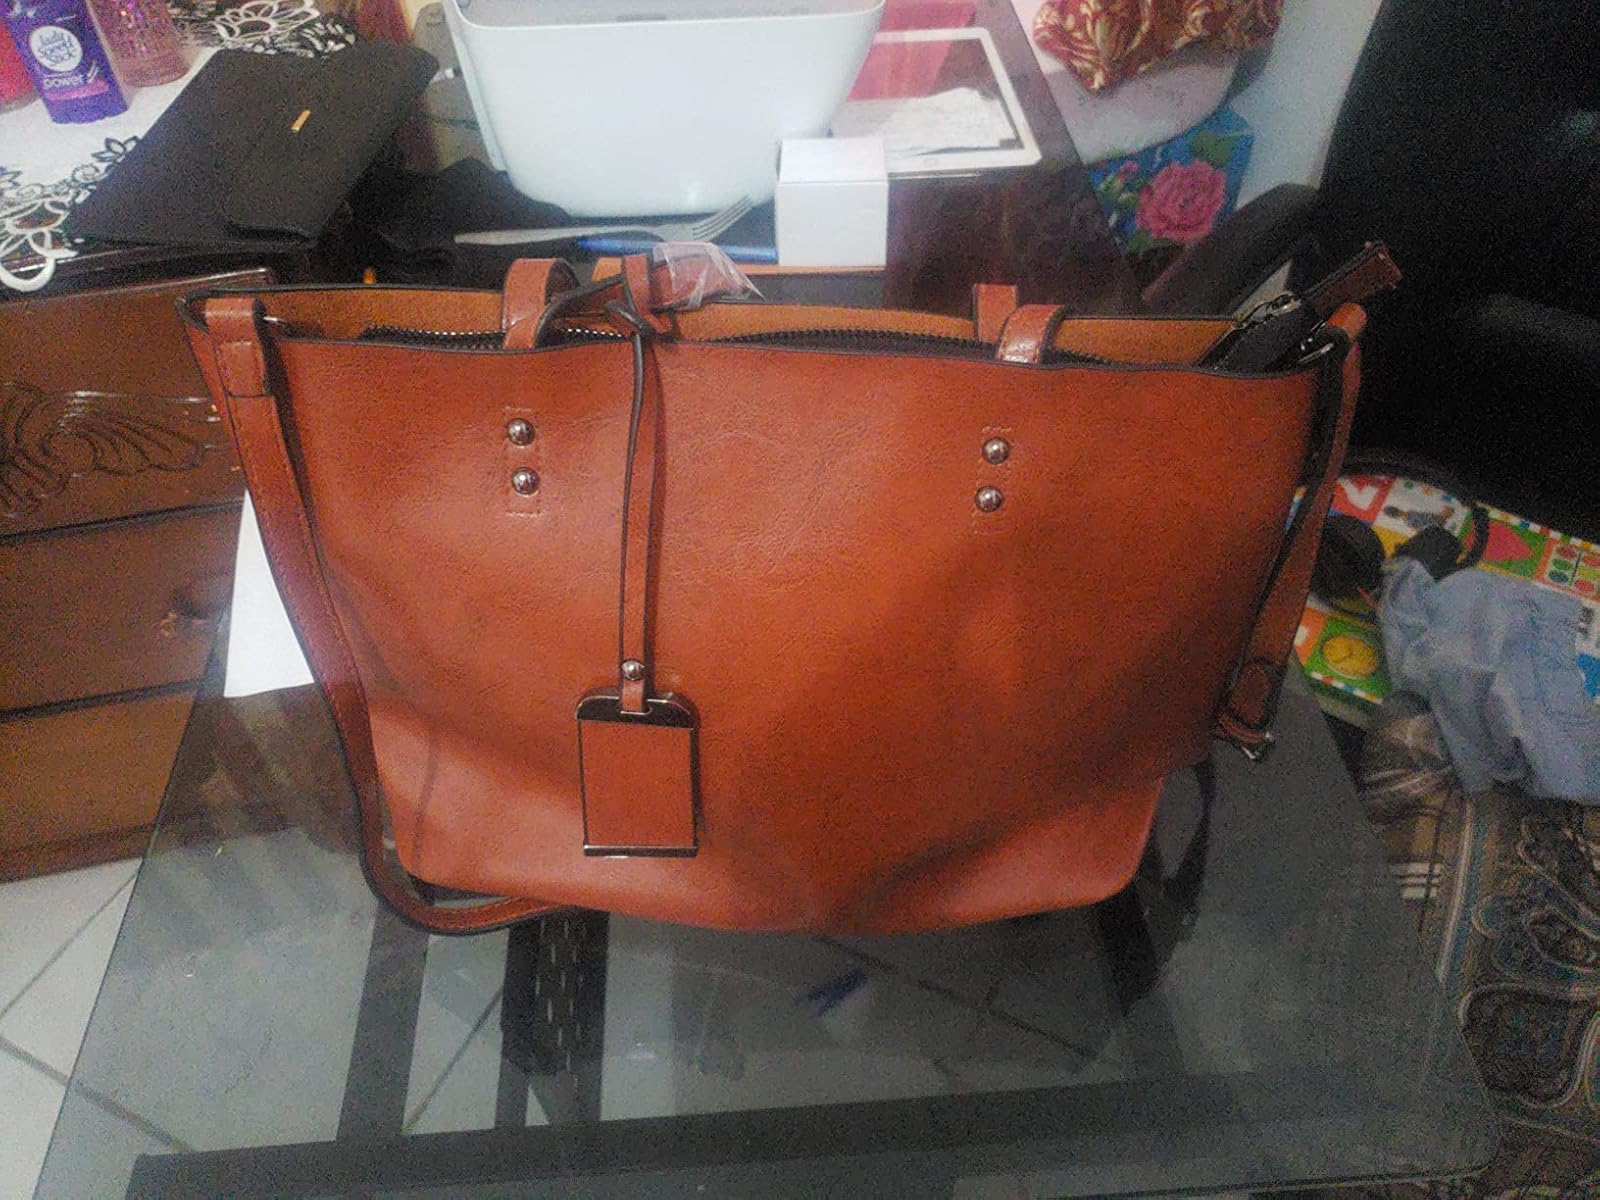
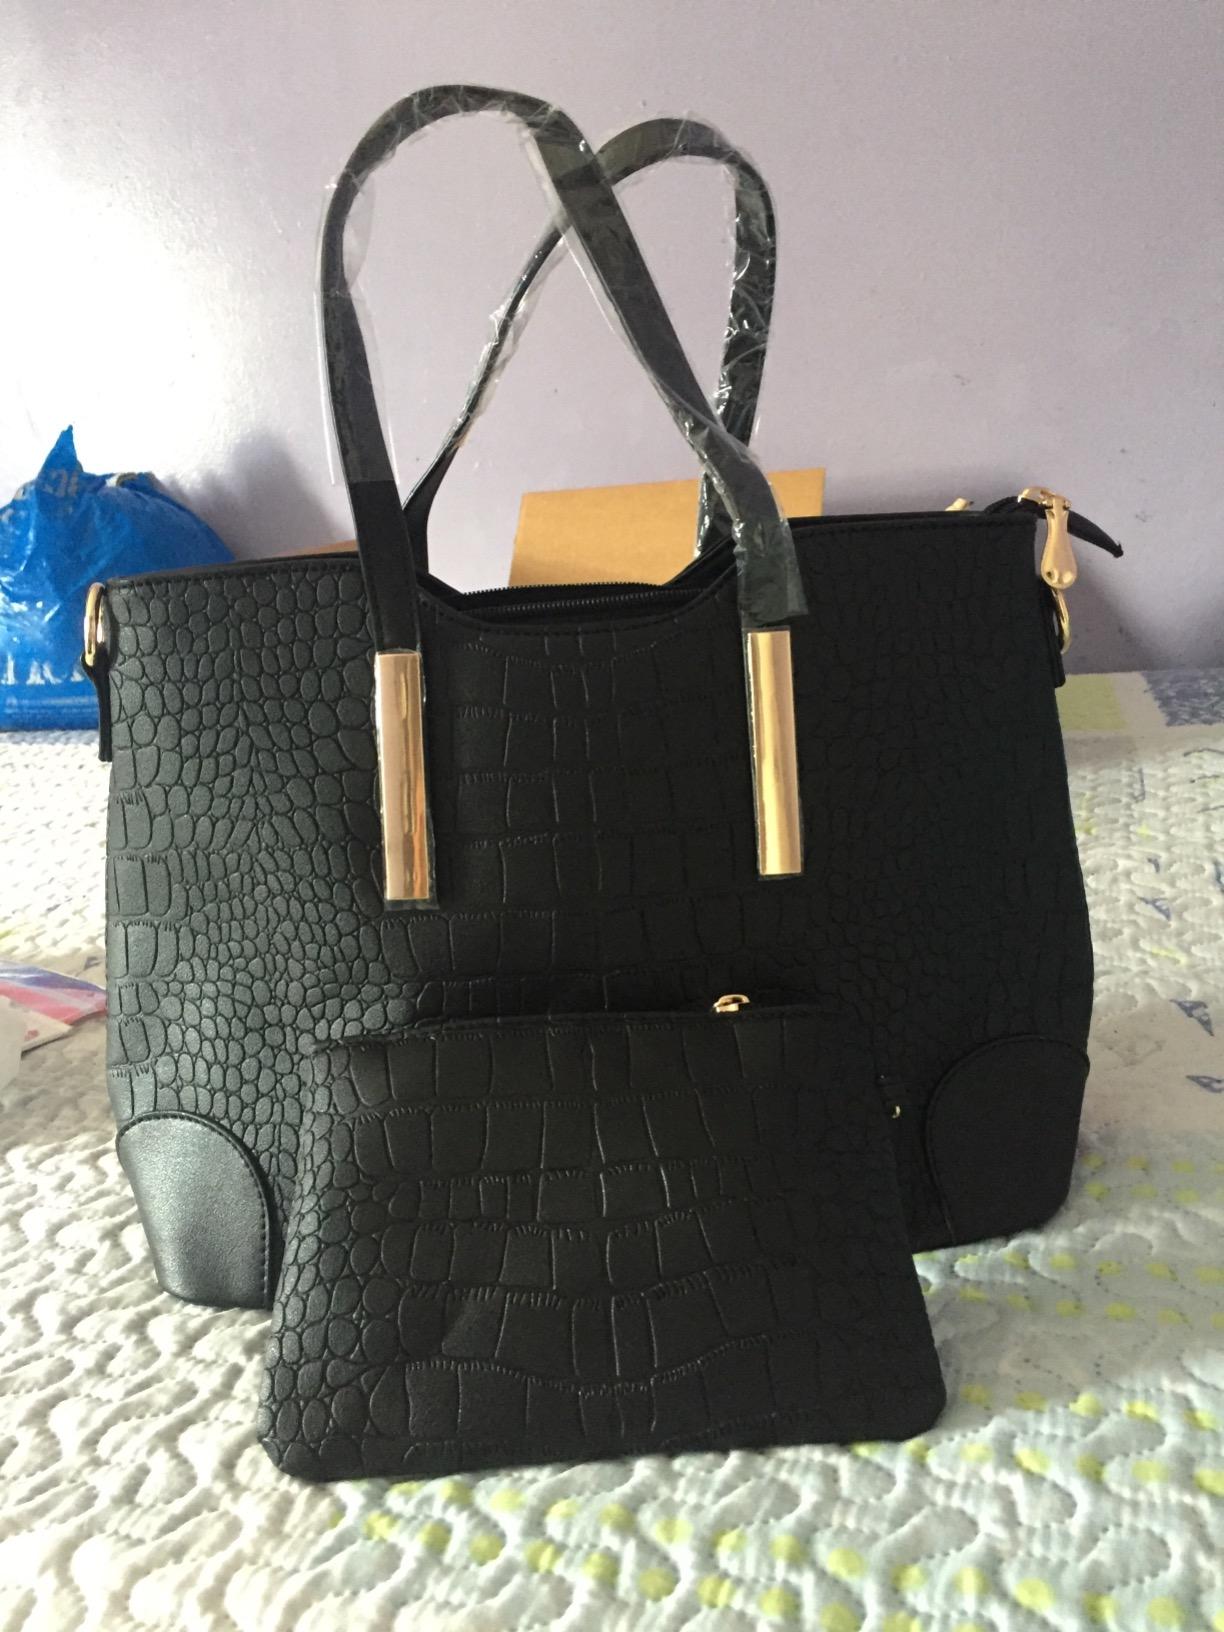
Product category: accessories_handbag
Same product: no